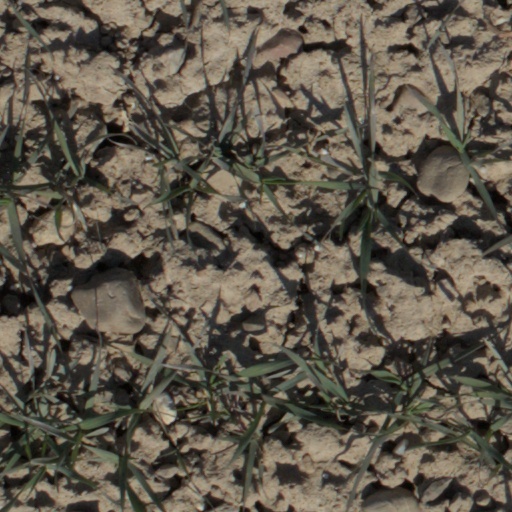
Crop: wheat